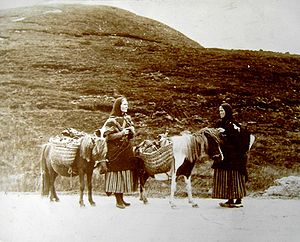
Shetlandsøerne / Befolkning
To damer med Shetlandspony. Billedet er taget i 1900 på Shetland.
Shetlandsøerne, tidligere Zetland og Hjaltland, er en skotsk øgruppe på 32 øer placeret nord for det skotske fastland mellem øgruppen Orkneyøerne og Færøerne. Det administrative center og eneste købstad er Lerwick på hovedøen Mainland.